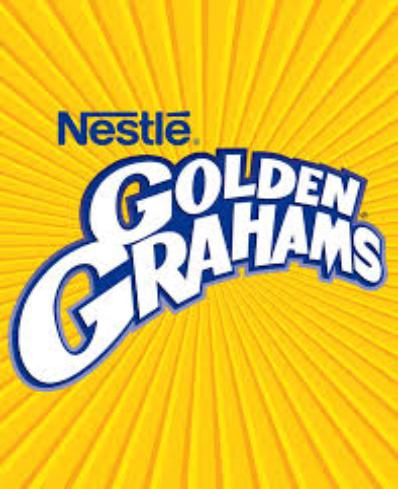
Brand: Golden Grahams
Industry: Food